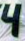
Number: 4